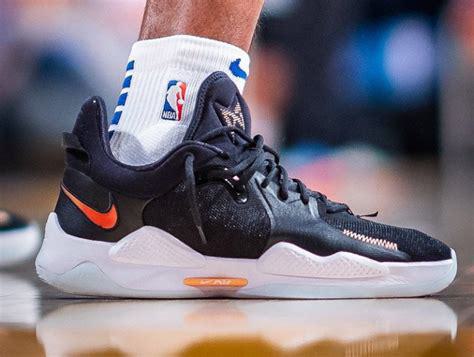
Brand: Nike
Model: Pg 5